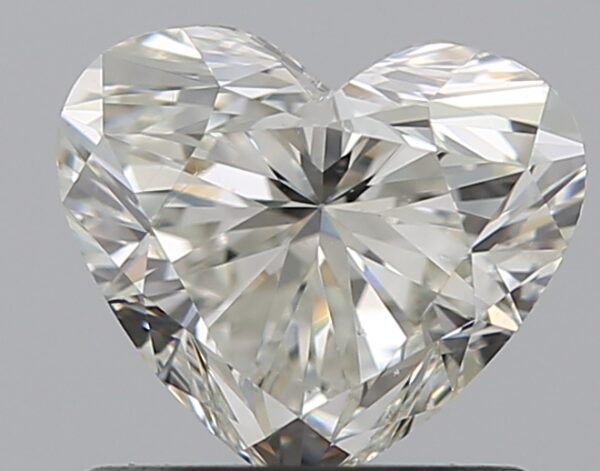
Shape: heart
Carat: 0.9
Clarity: VS2
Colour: H
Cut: EX
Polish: EX
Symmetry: EX
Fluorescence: N
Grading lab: GIA
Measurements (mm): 5.73 x 6.64 x 3.96